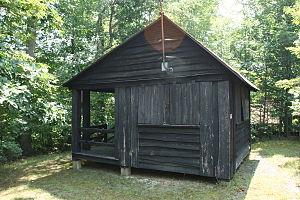
Cabine de l'animateur, camp n ° 2 de la RDA de Chopawamsic, district historique de Mawavi à Prince William Forest Park, comté de Prince William, Virginie, Etats-Unis